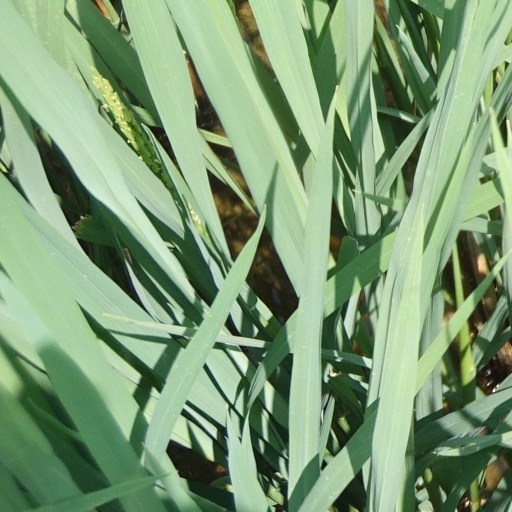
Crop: rice